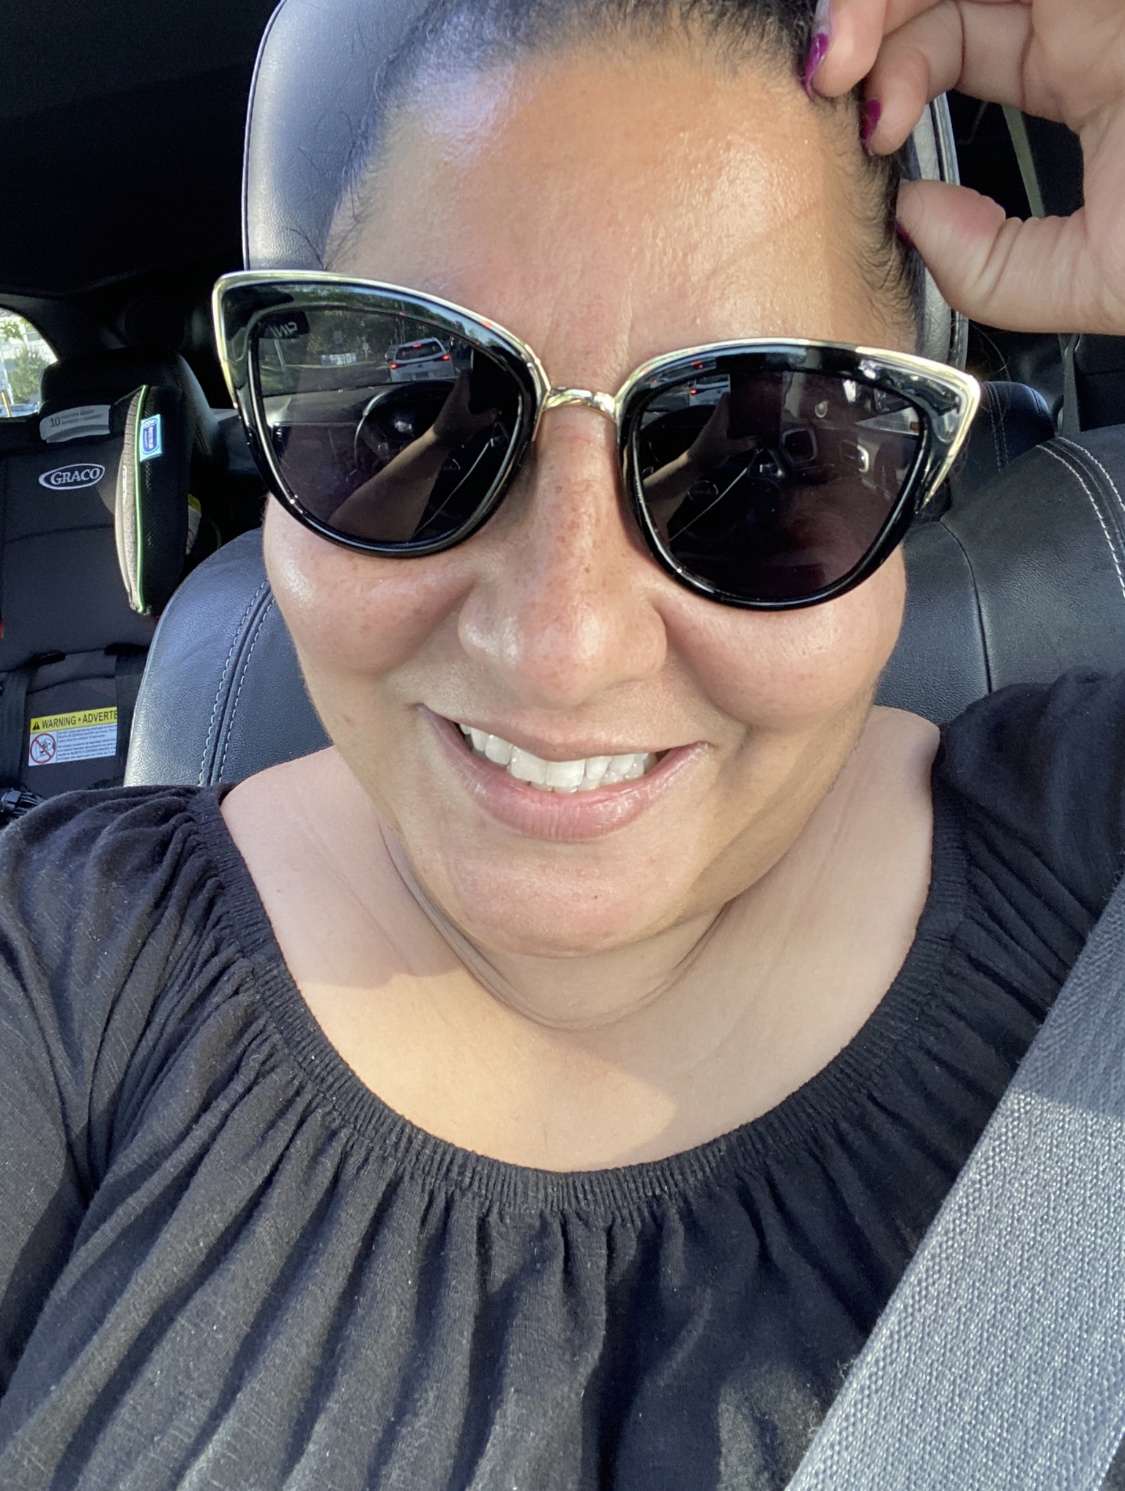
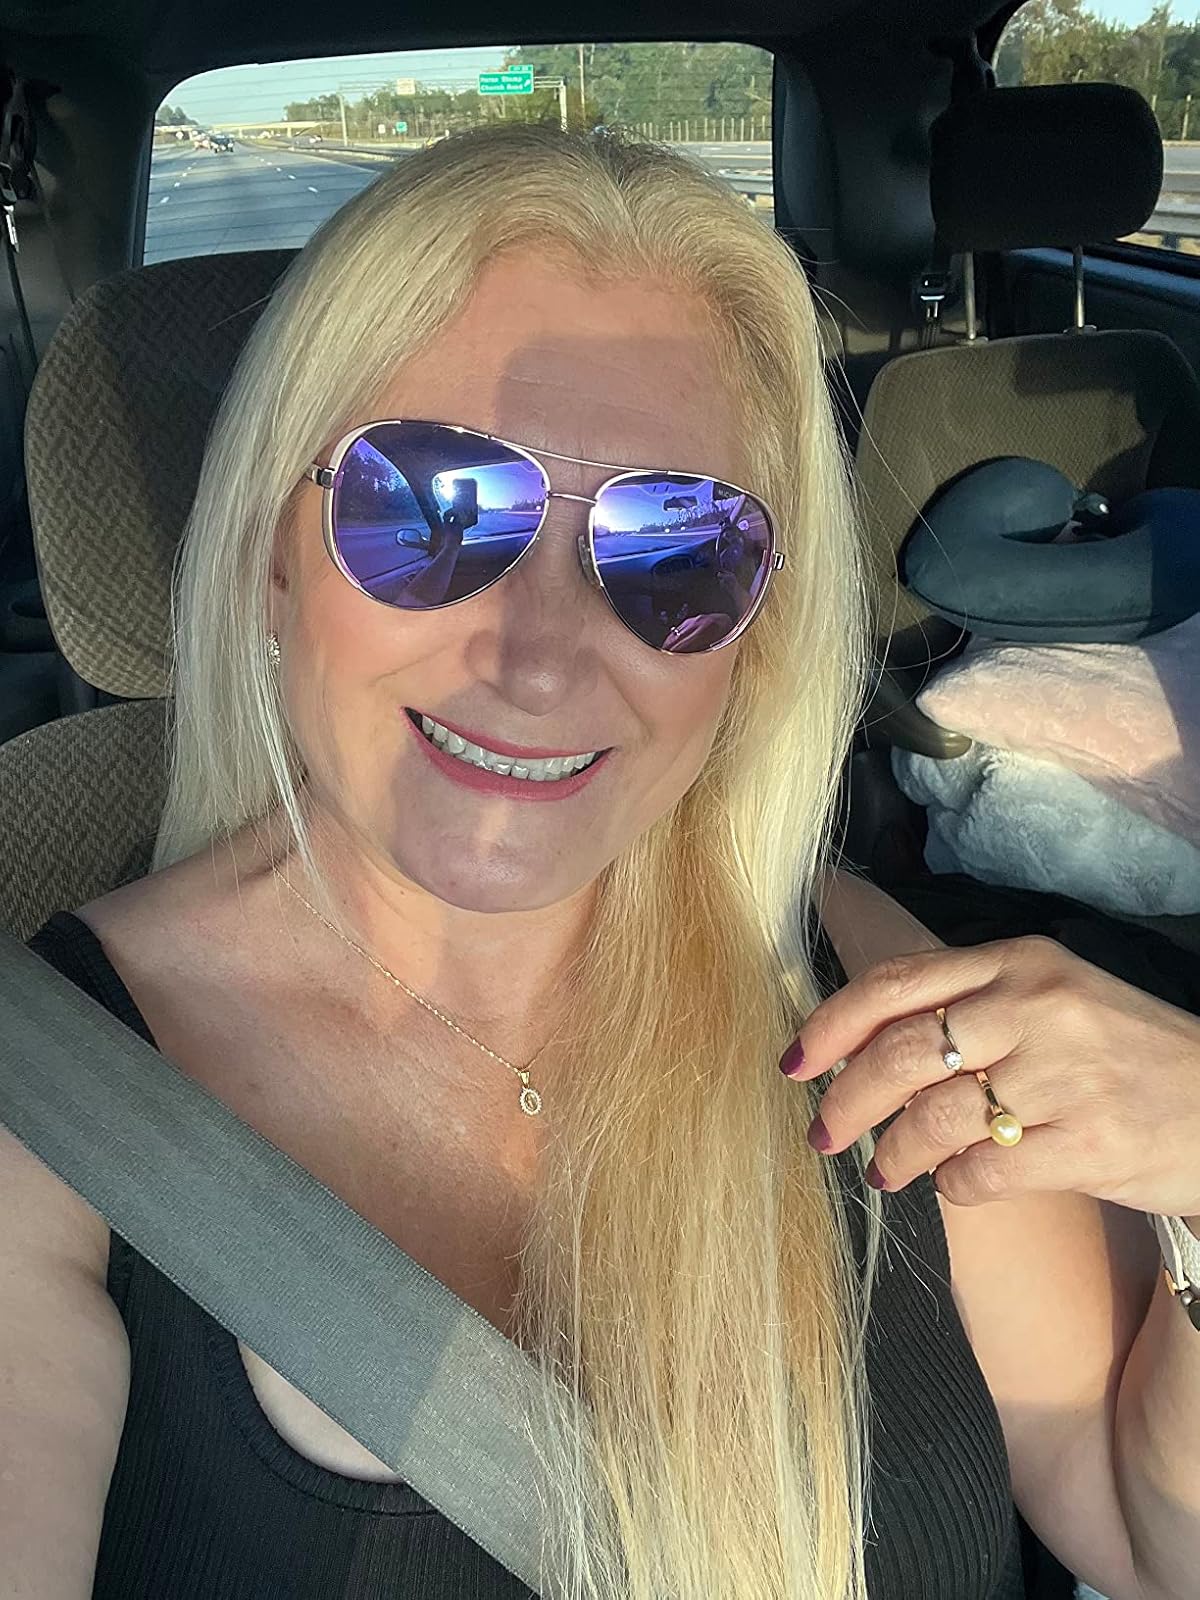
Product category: accessories_sunglasses
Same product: no